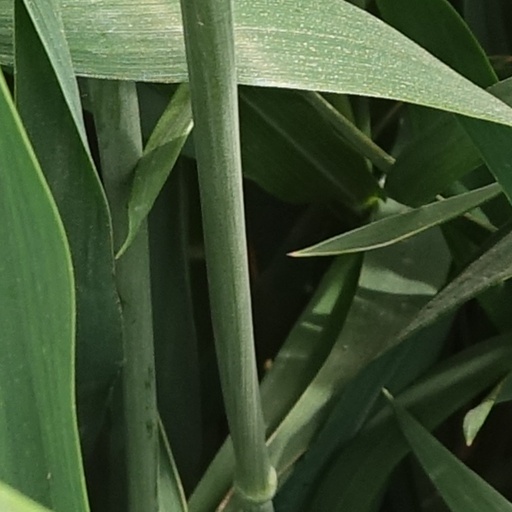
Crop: wheat